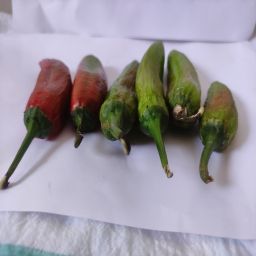
Crop: New Mexico Green Chile
Quality: Old